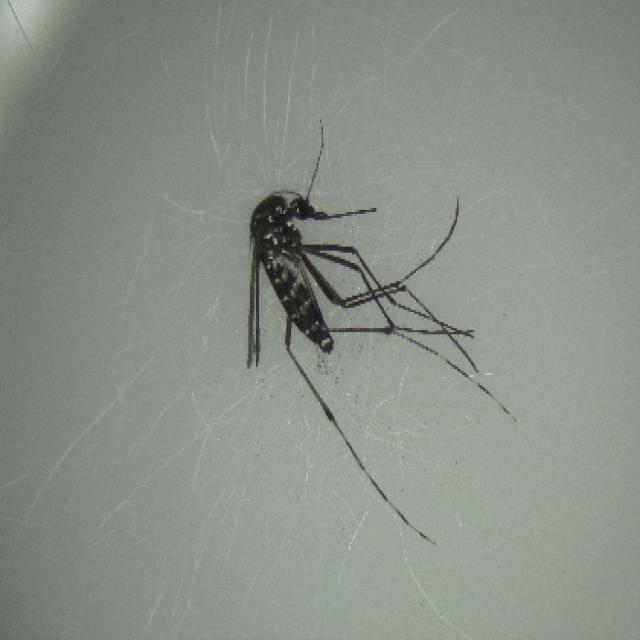
Species: aedes_albopictus